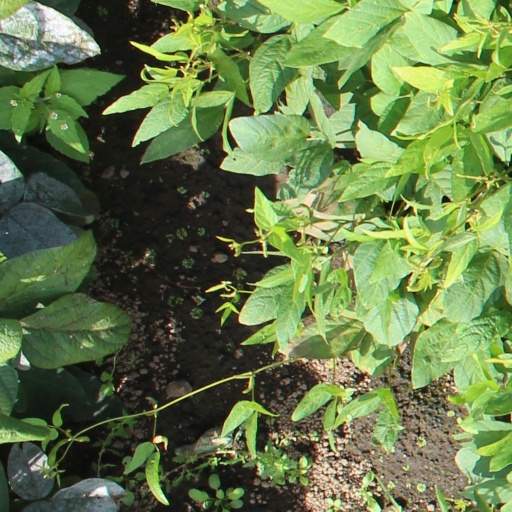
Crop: soybean